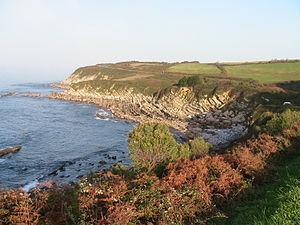
Urrugne est une commune française du Pays basque français, dans le département des Pyrénées-Atlantiques en région Nouvelle-Aquitaine.